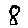
Label: 8